Grégoire Saucy

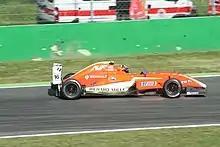
Saucy racing in the 2017 Formula Renault Eurocup

Saucy's first year in Formula Renault was in 2017 when he raced for AVF by Adrián Vallés. He only competed in the first four rounds, and had a best finish of 12th in the championship.